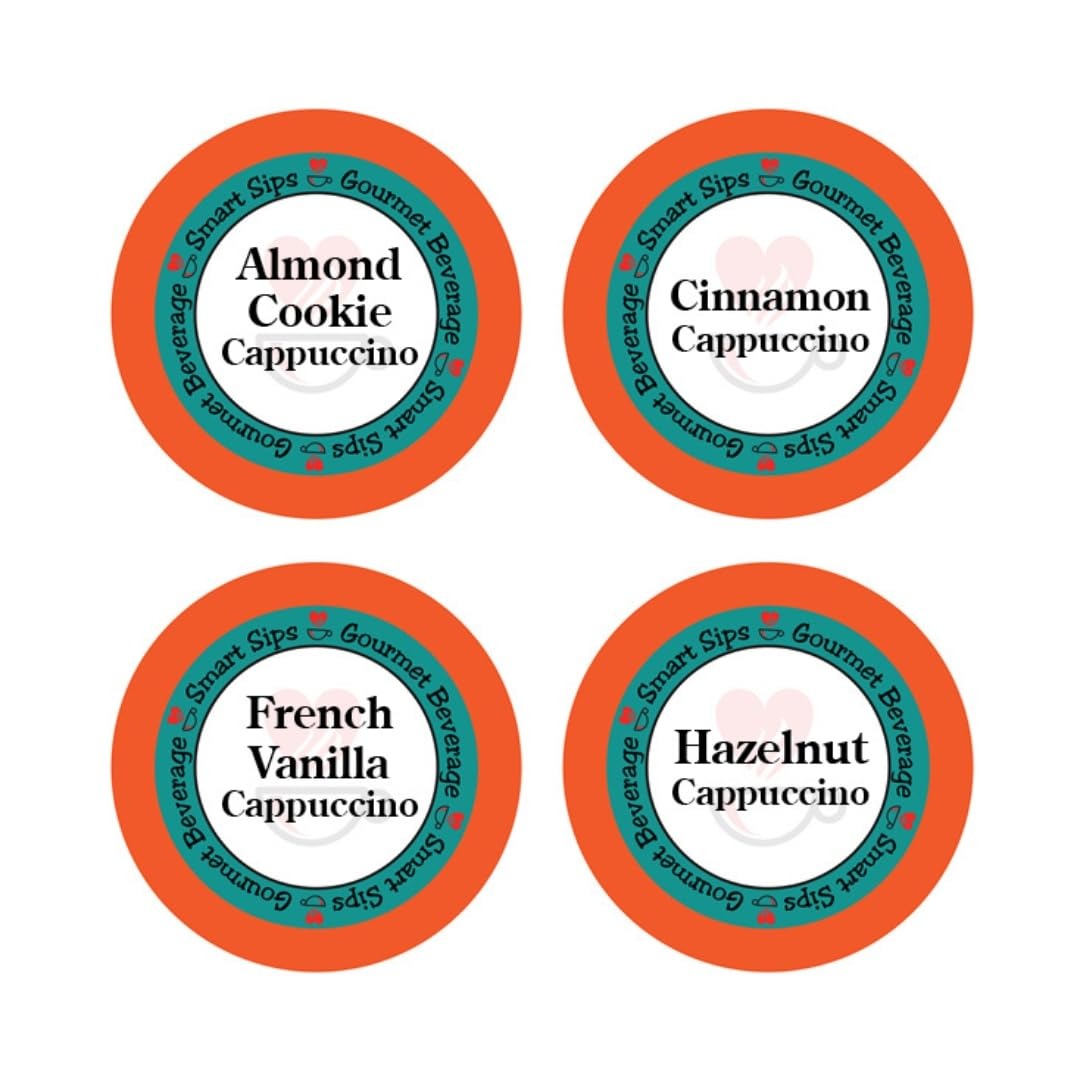
Item Name: Smart Sips, Gourmet Cappuccino Variety Sampler Pack - Cinnamon, Hazelnut, Almond Cookie, French Vanilla- 24 Count Cappuccino Pods Compatible With All Keurig K-cup Brewers
Bullet Point 1: Discover the deliciousness of gourmet cappuccino with our cappuccino variety pack! Experience the decadence of Almond Cookie Cappuccino, the warmth of Cinnamon Cappuccino, the nuttiness of Hazelnut Cappuccino and the smoothness of French Vanilla Cappuccino.
Bullet Point 2: Includes French Vanilla Cappuccino, Hazelnut Cappuccino, Cinnamon Cappuccino and Almond Cookie Cappuccino.No need for a barista - just put it in your Keurig for an instant gourmet cappuccino experience.
Bullet Point 3: Get a delicious and guilt-free caffeine fix with the cappuccino variety pack! Our low-calorie, low-sugar cappuccinos provide the same aromatic and flavorful experience of your favorite coffeehouse cappuccinos, without the hefty price tag or calorie overload. Our cappuccinos are 6g sugar and 70 calories per pod.
Bullet Point 4: Smart Sips Coffee is Shark Tank approved! We swam with the sharks on Good Morning America and they loved our products!
Bullet Point 5: Includes 24 single-serve cappuccino pods, four flavors with six cups of each flavor. Pods are compatible with all Keurig K-cup machines including the Keurig 2.0
Bullet Point 6: Kosher, Low Calorie, Trans-fat Free, Gluten Free, Contains Dairy, Keurig
Product Description: Discover the deliciousness of gourmet cappuccino with our cappuccino variety pack! Experience the decadence of Almond Cookie Cappuccino, the warmth of Cinnamon Cappuccino, the nuttiness of Hazelnut Cappuccino and the smoothness of French Vanilla Cappuccino. No need for a barista - just put it in your Keurig for an instant gourmet experience. Get a delicious and guilt-free caffeine fix with the cappuccino variety pack! Our low-calorie, low-sugar cappuccinos provide the same aromatic and flavorful experience of your favorite coffeehouse cappuccinos, without the hefty price tag or calorie overload. Insanely delicious gourmet flavored cappuccino sampler including Almond Cookie Cappuccino, Cinnamon Cappuccino, Hazelnut Cappuccino & French Vanilla Cappuccino. A cafe-style cappuccino in the convenience of your home or office. Each cappuccino pods comes mixed to perfection! Smart Sips' Gourmet Cappuccinos are low calorie. Only 70 calories per cup. Smart Sips Coffee is Shark Tank approved! We swam with the sharks on Good Morning America and they loved our products! Includes 24 single serve cappuccino pods, four flavors with six cups of each flavor. Pods are compatible with all Keurig K-cup machines including the Keurig 2.0
Value: 24.0
Unit: Count

Price: 23.82